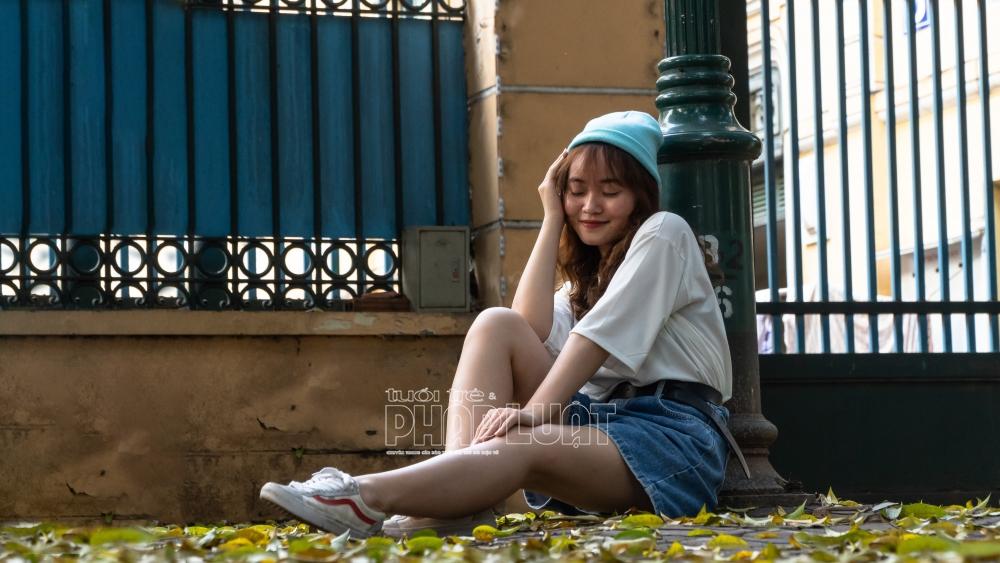
có một cô gái đang tạo dáng chụp ảnh trên vỉa hè